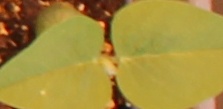
Label: Soybean